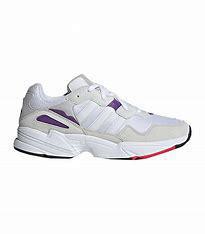
Brand: Adidas
Model: Yung 96